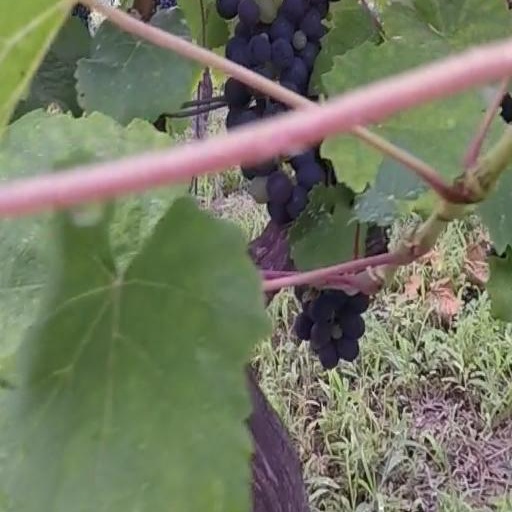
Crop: grape